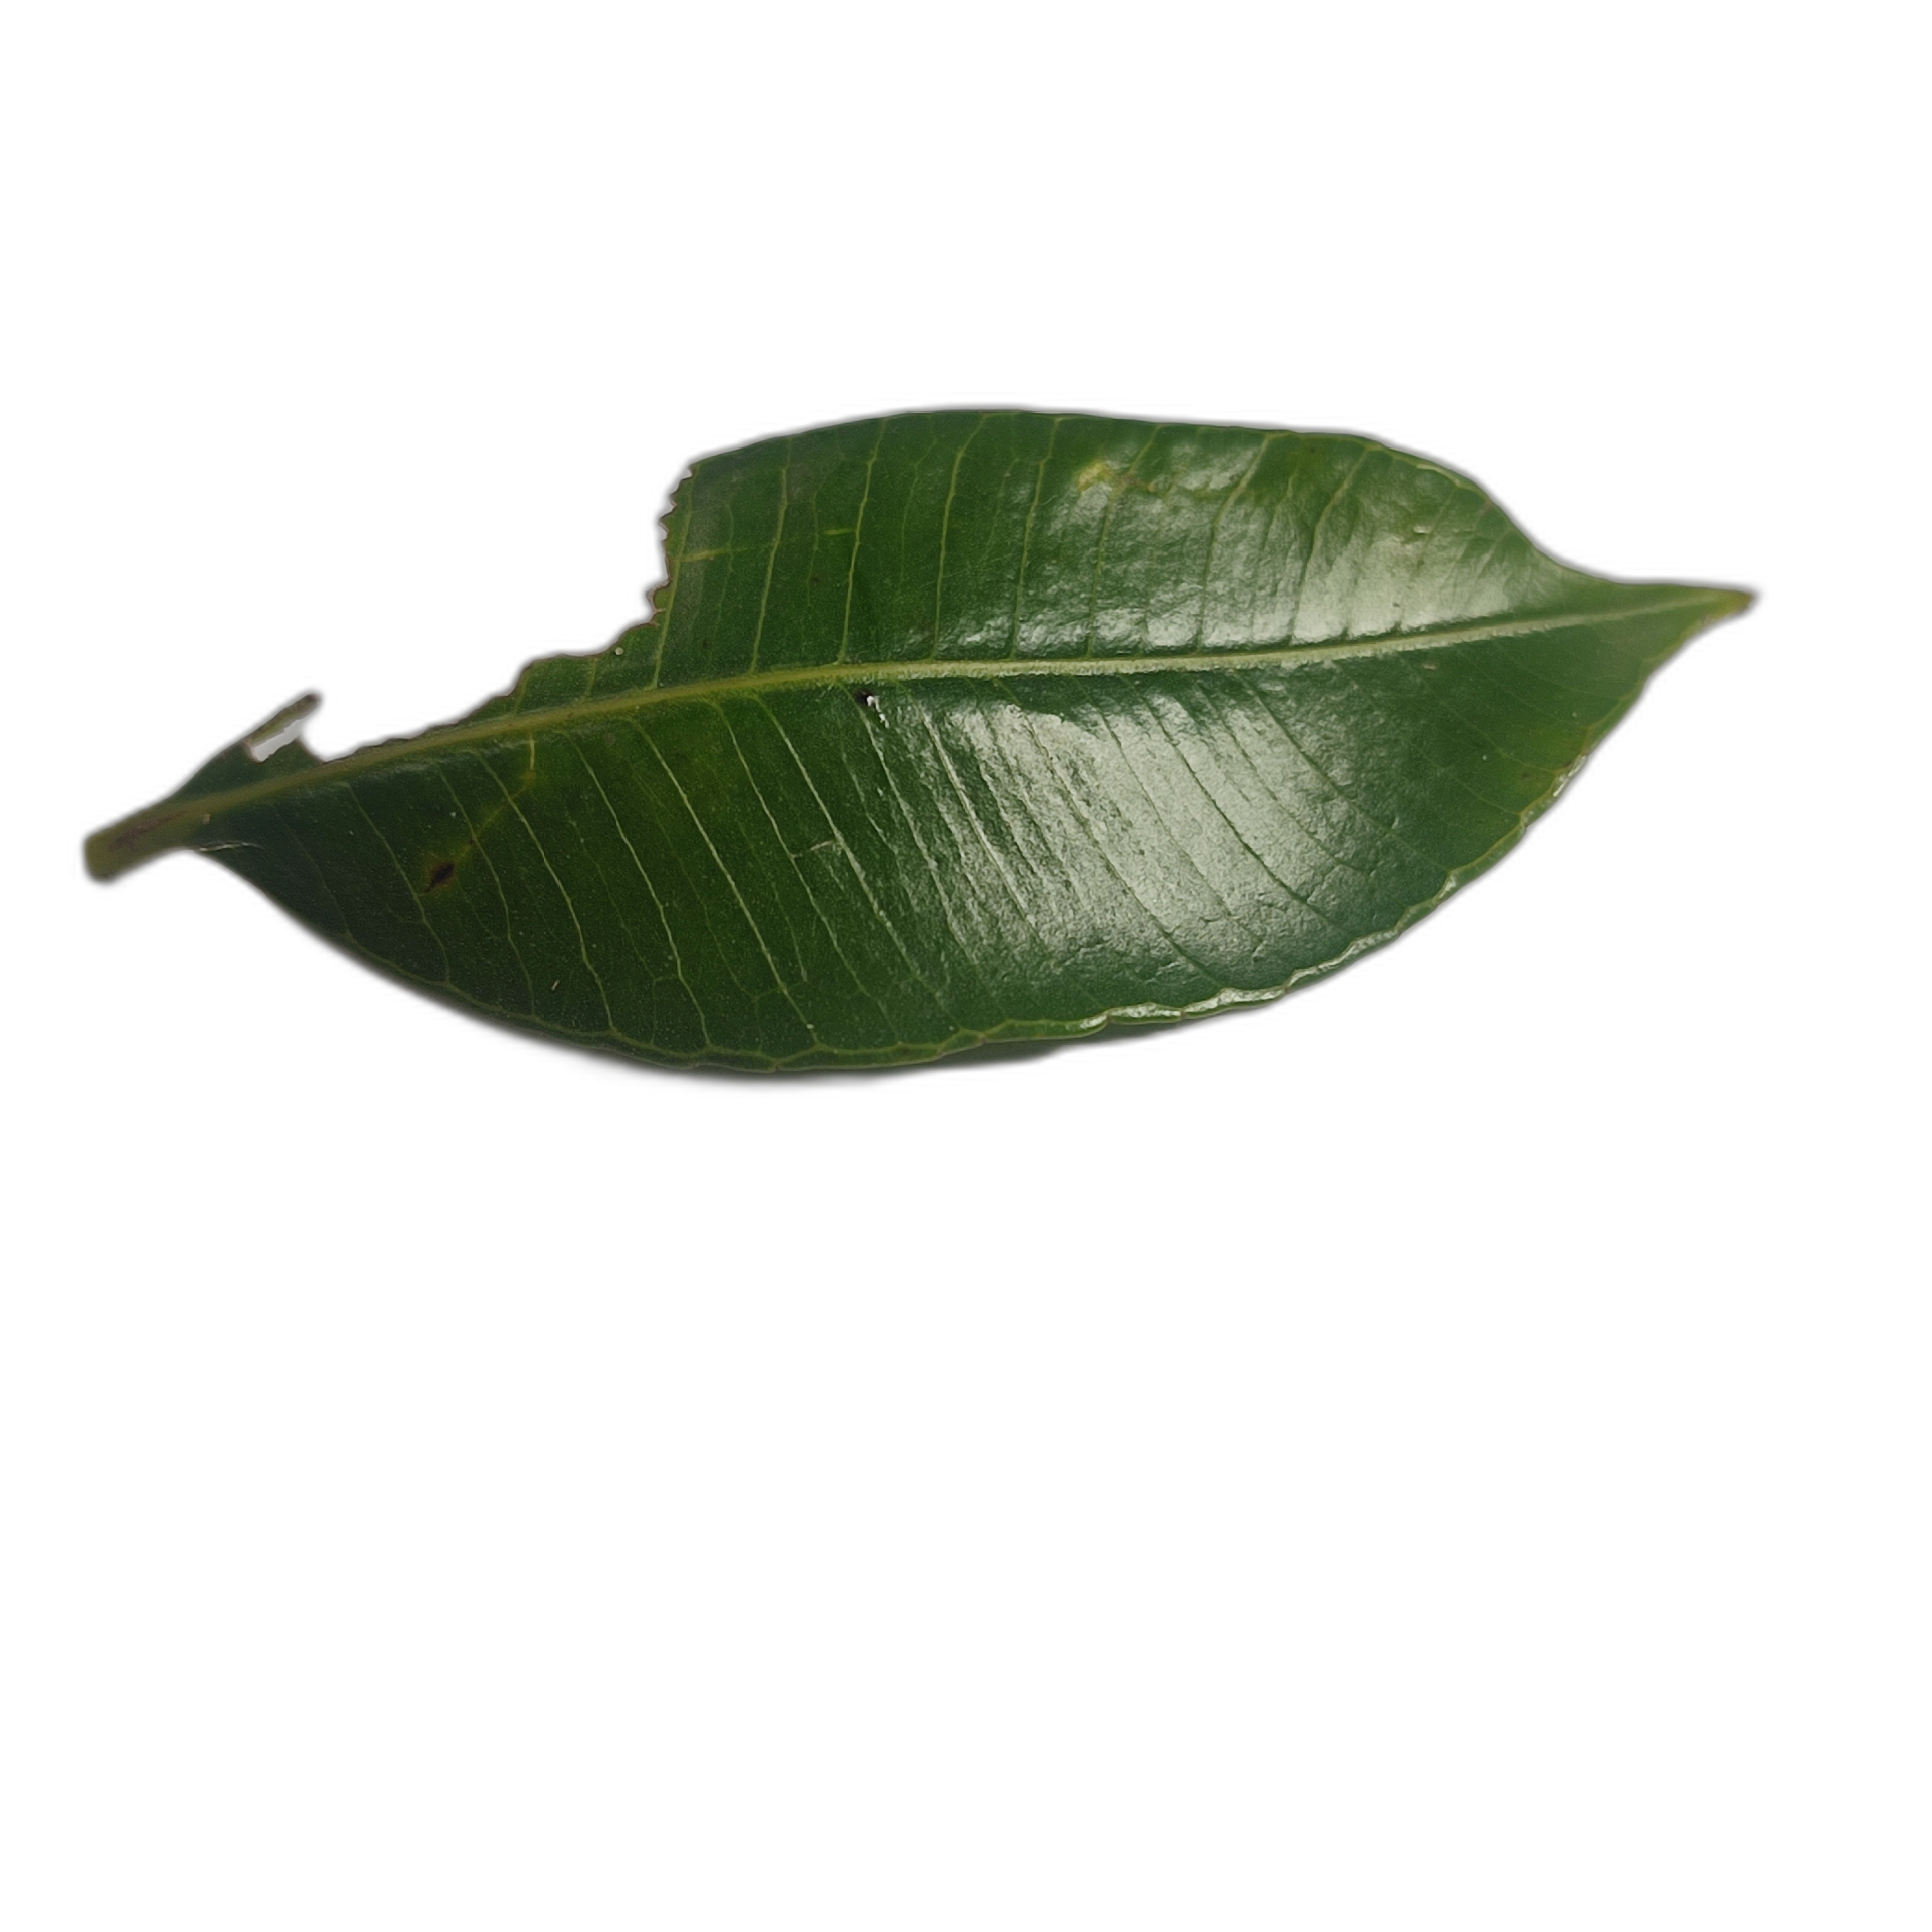
Label: not_healthy